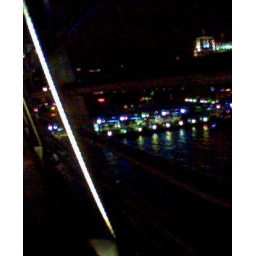
A bridge bound in light and dark over a river of suggestions.